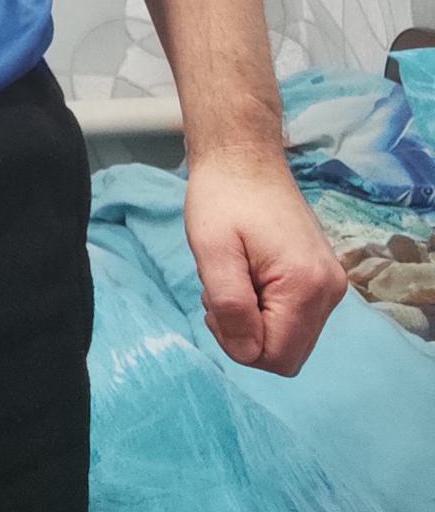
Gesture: no_gesture